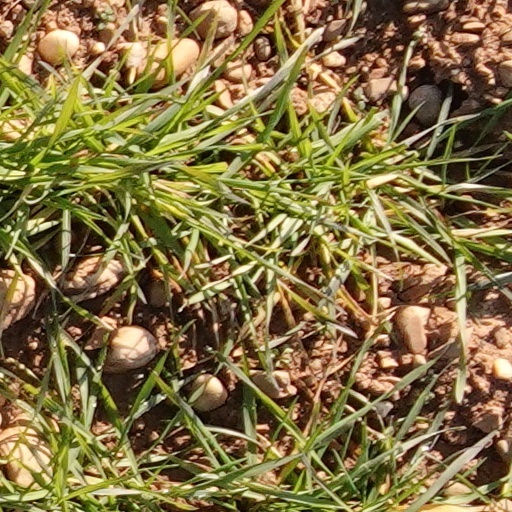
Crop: wheat